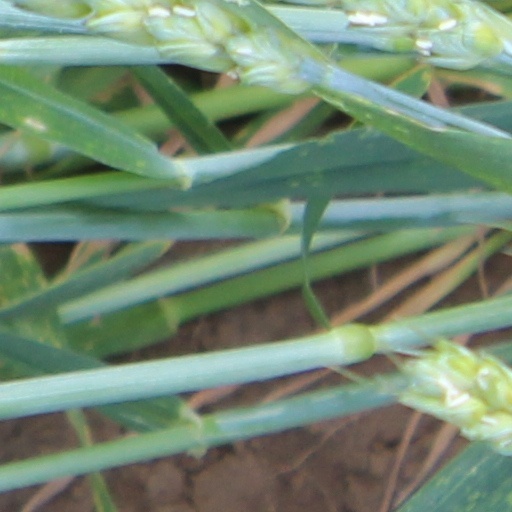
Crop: wheat